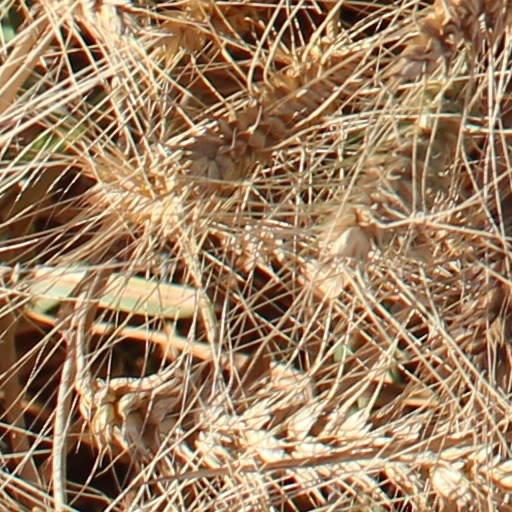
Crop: wheat